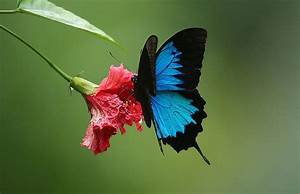
Label: butterfly